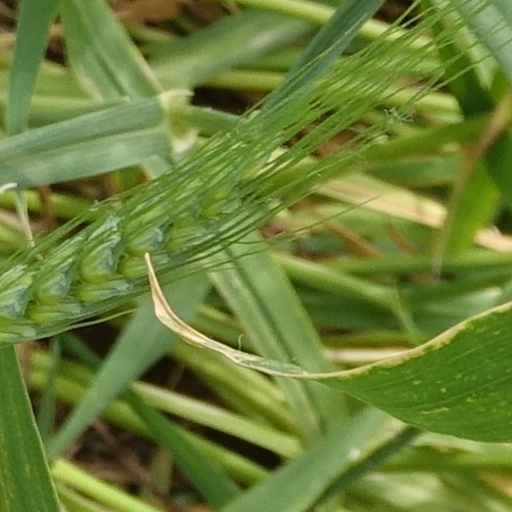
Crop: wheat